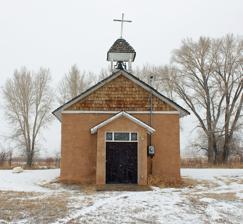
Building: Capilla de San Isidro
Country: United States of America
Year built: 1894
United States historic place Capilla de San Isidro U.S. National Register of Historic Places Location 21801 County Road K5, in or near Los Fuertes, Colorado Coordinates 37°08′05″N 105°22′49″W / 37.13472°N 105.38028°W / 37.13472; -105.38028 ( Capilla de San Isidro ) Area about one acre Built c.1894 MPS Culebra River Villages of Costilla County, Colorado NRHP reference No. 97001281 Added to NRHP July 23, 2013 The Capilla de San Isidro , in Costilla County, Colorado , near Los Fuertes , was built around 1894.  It was listed on the National Register of Historic Places in 2013. It is located at 21801 County Road K5, 0.3 miles east of its intersection with County Road 21. References